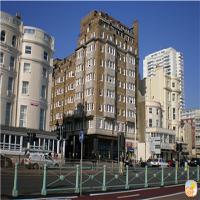
Weather: sun or clear